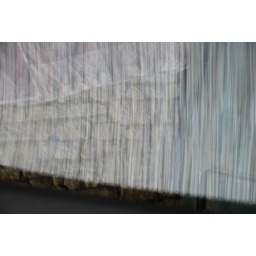
An extreme bizarre reflection in the glass of my car